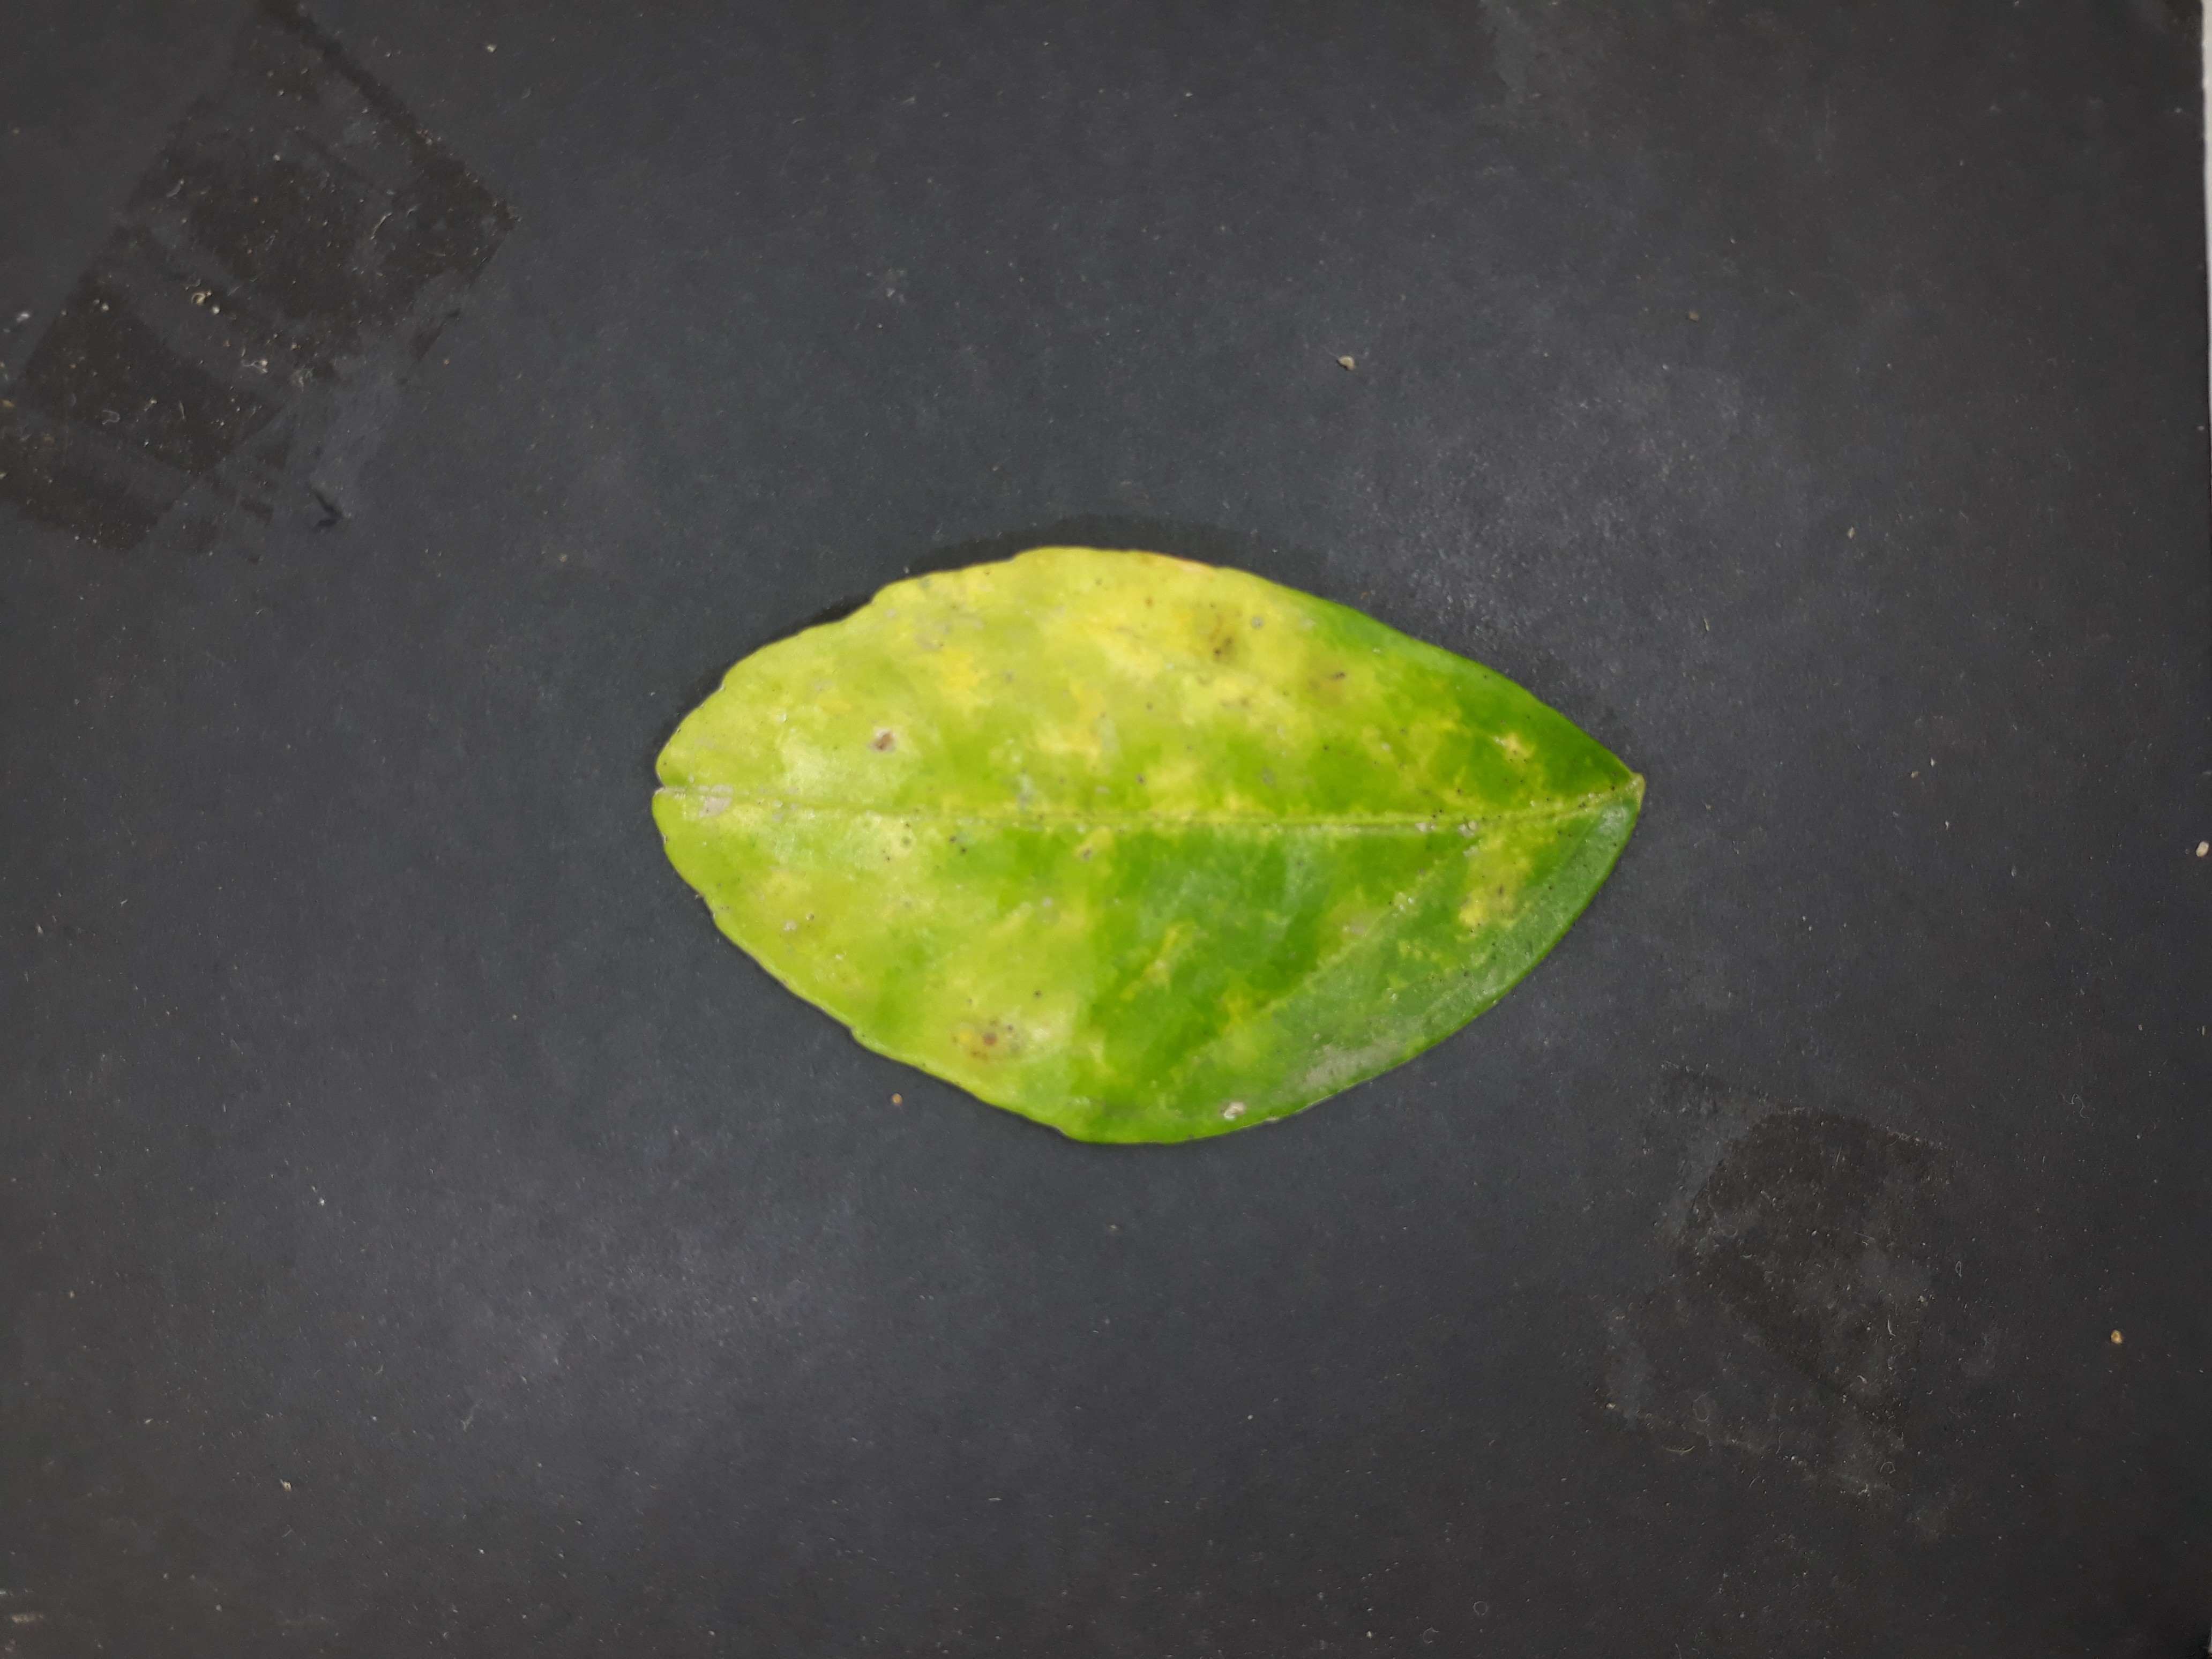
Label: Red_scale_sequelae